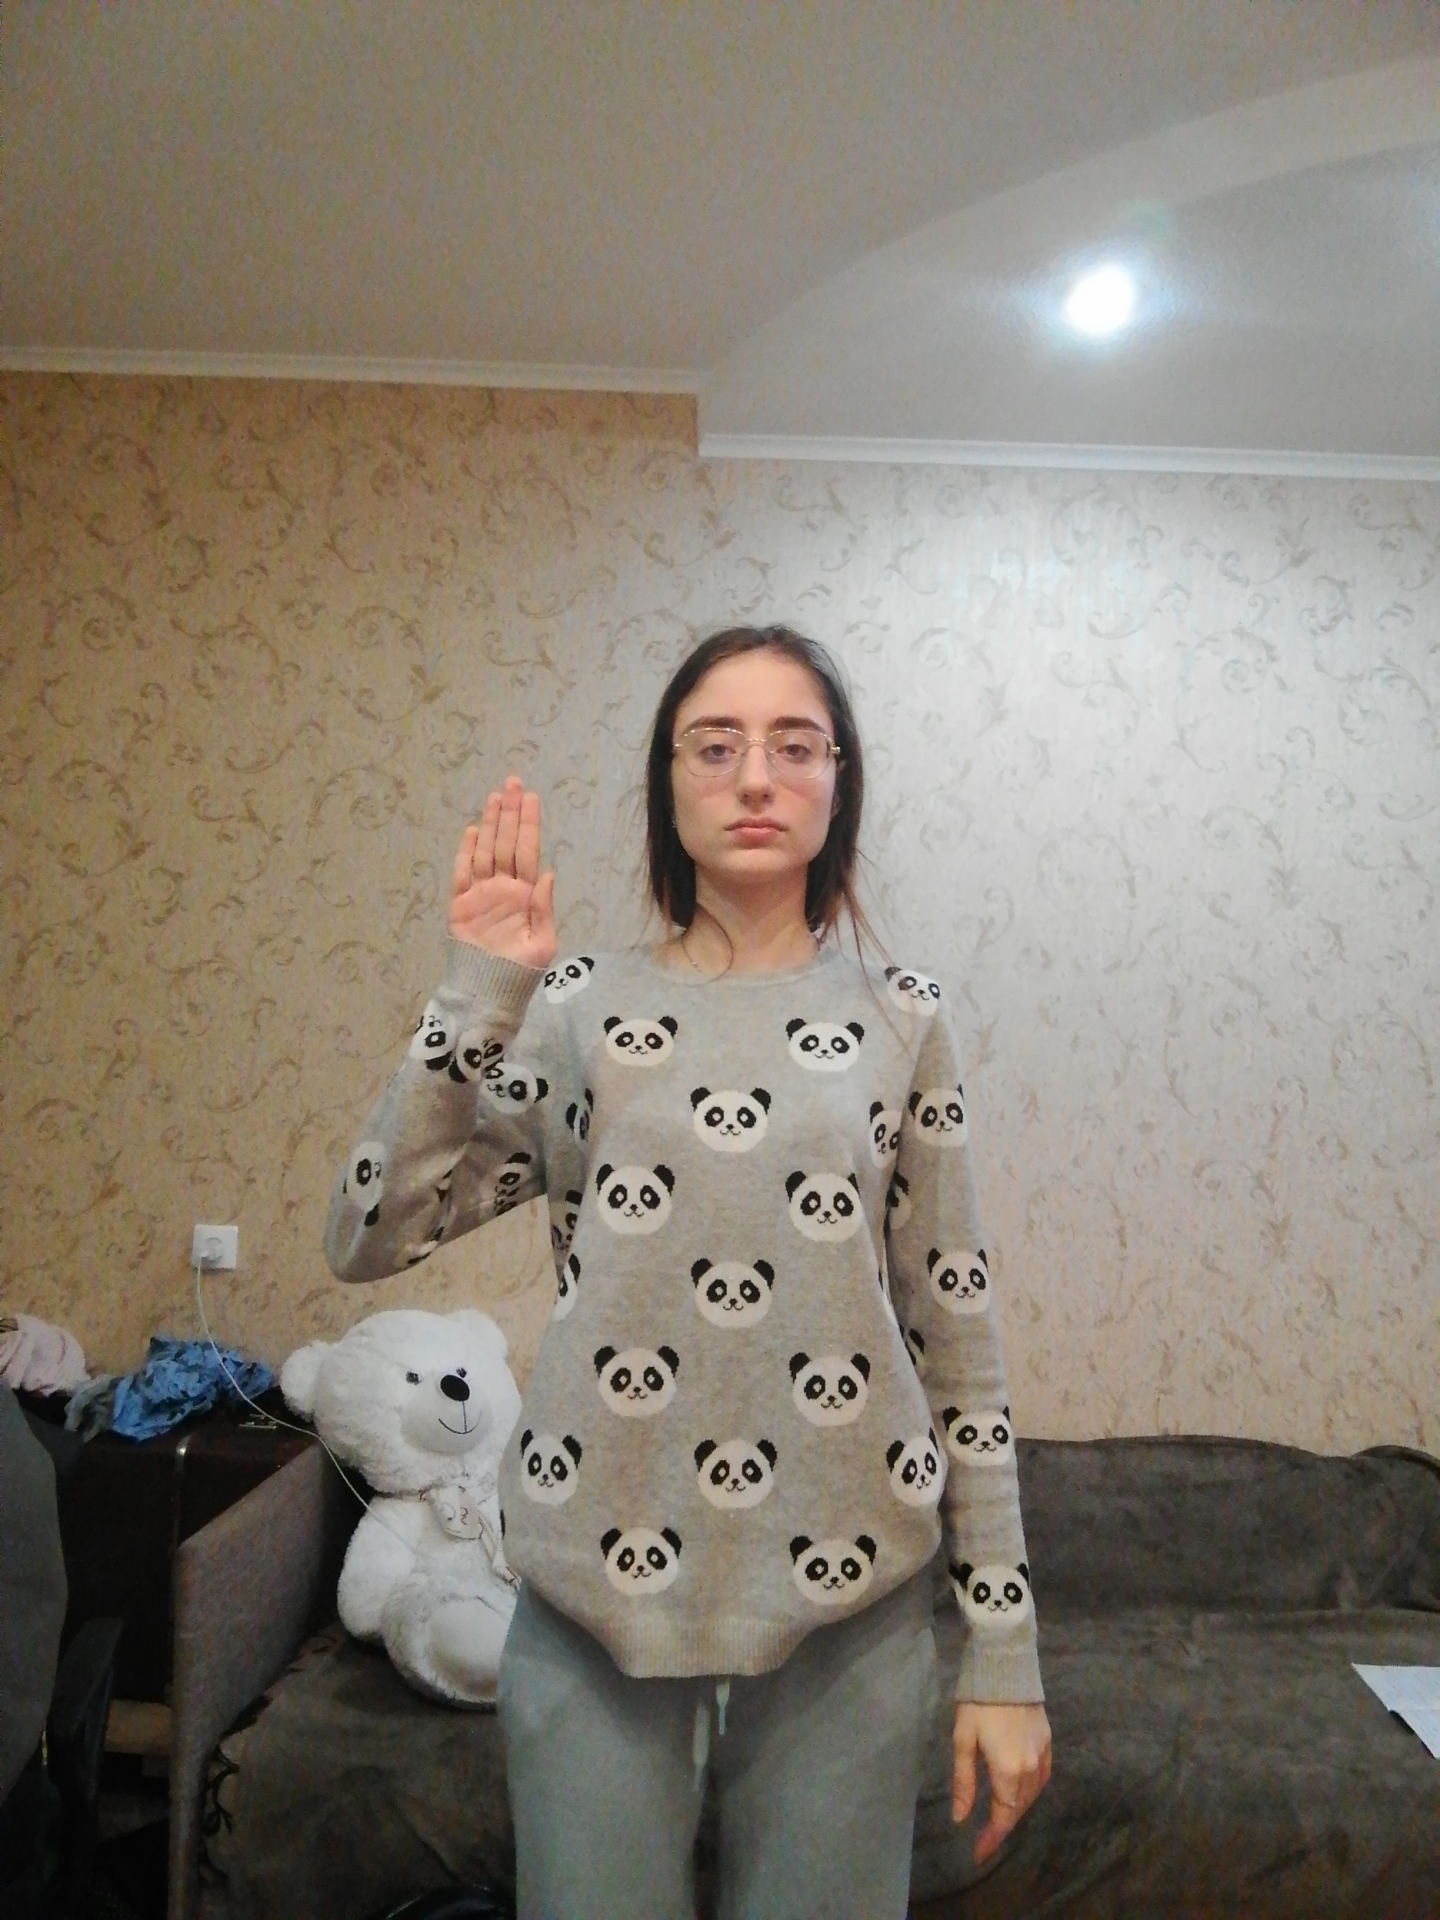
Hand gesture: stop